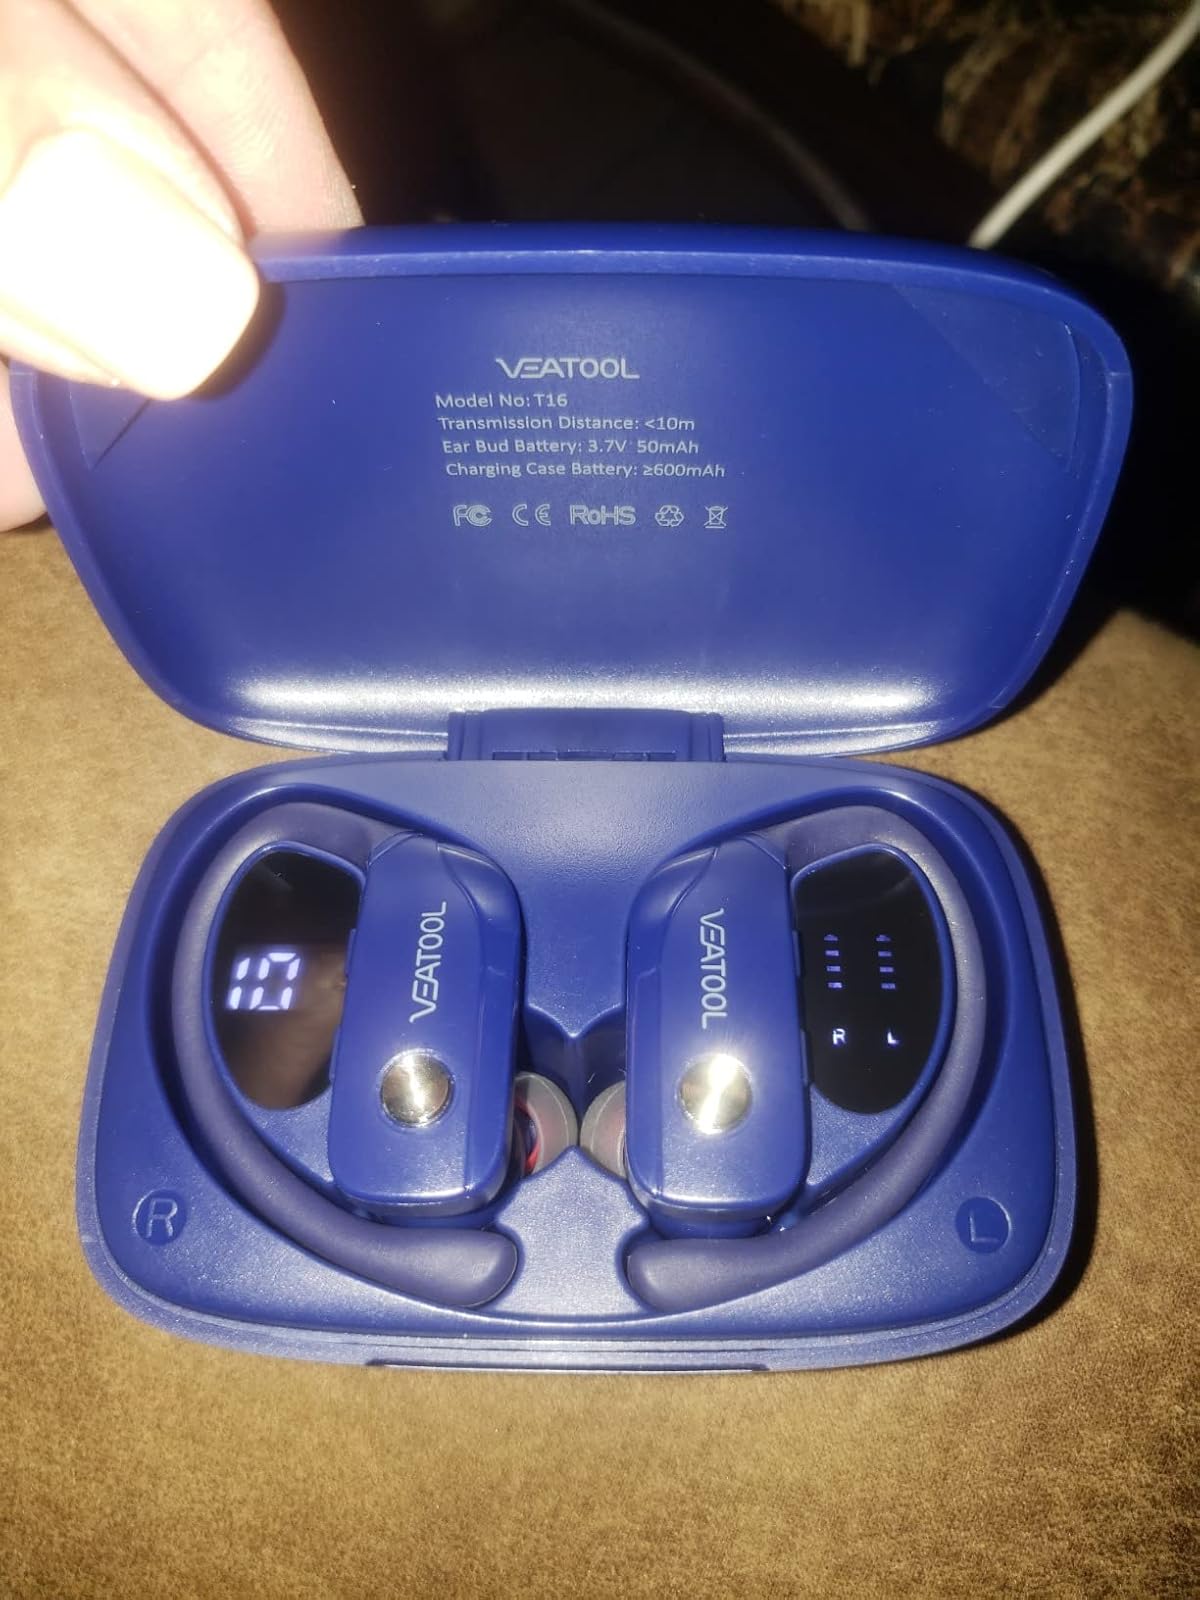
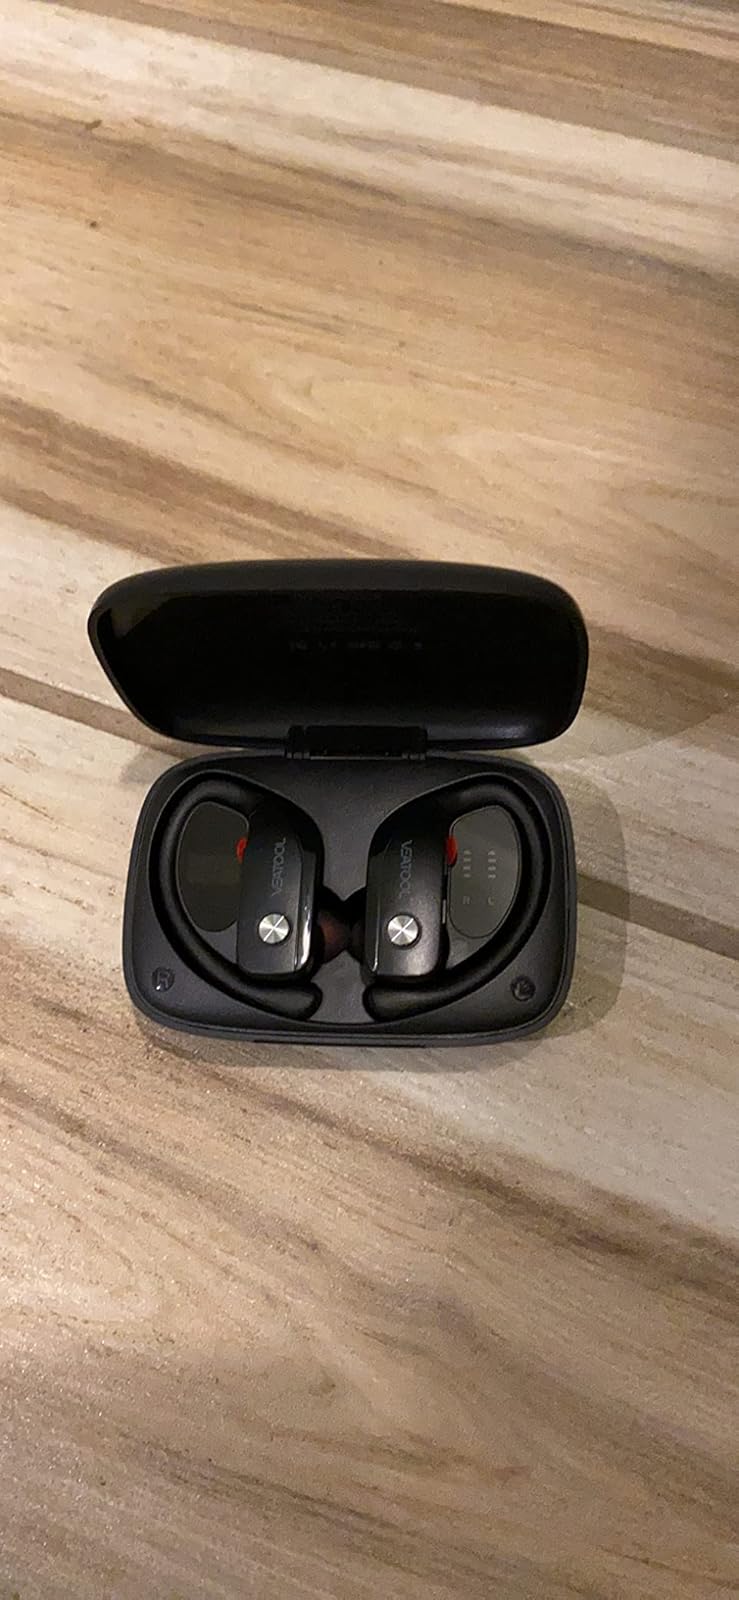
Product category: earbuds
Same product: no